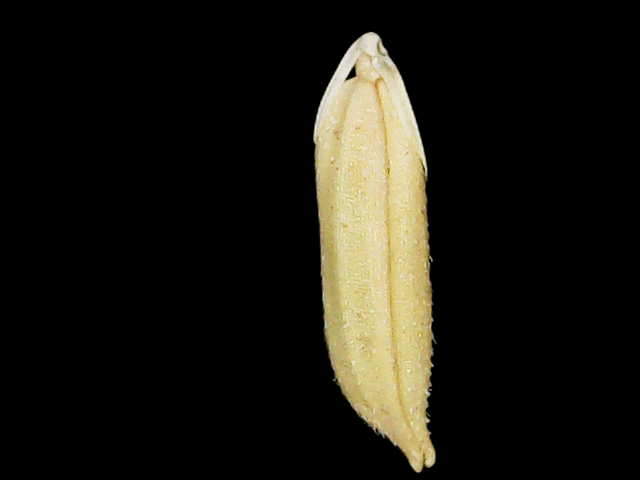
Rice variety: Binadhan07